Grand Resort Bad Ragaz

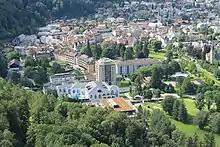
Grand Resort Bad Ragaz Ansicht Wartenstein

The Grand Resort Bad Ragaz is a historic wellness hotel with its own thermal spring and medical centre located in Bad Ragaz in Eastern Switzerland.